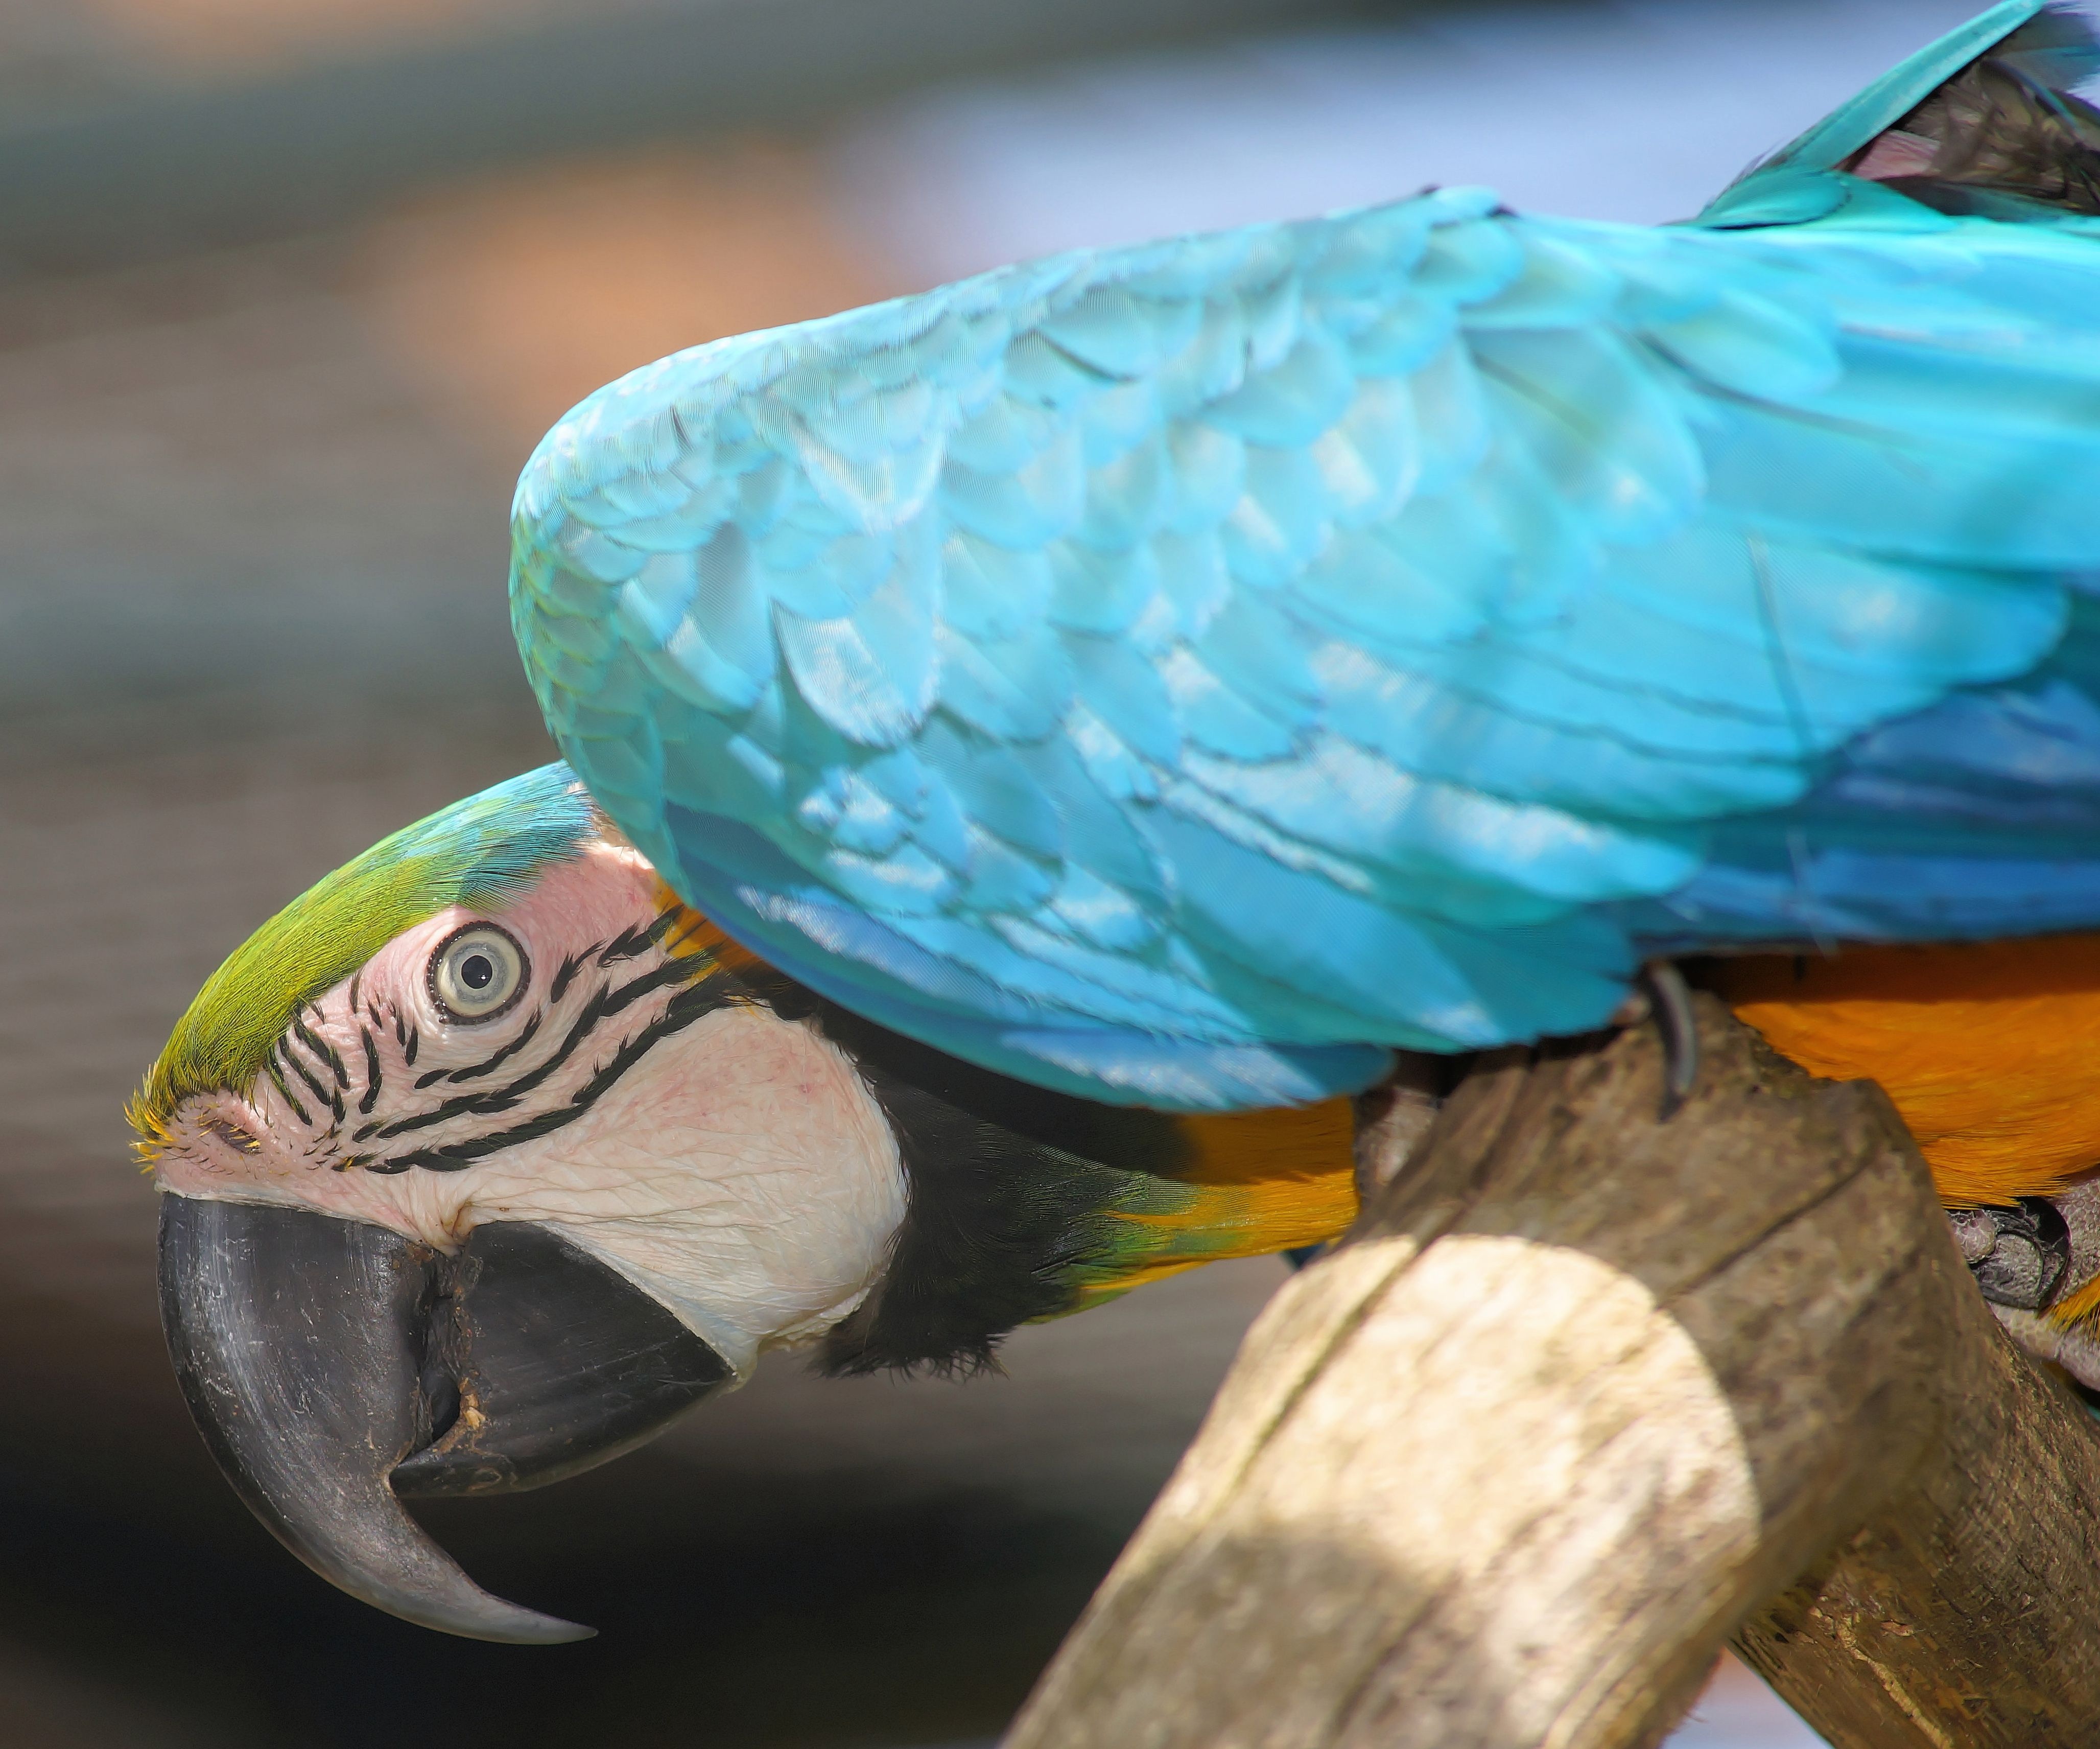
bird, wing, animal, green, beak, tropical, color, blue, colorful, feather, fauna, plumage, macaw, close up, head, vertebrate, parrot, parakeet, ara, common pet parakeet